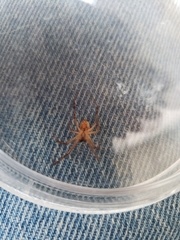
Species: Lactrodectus_hesperus